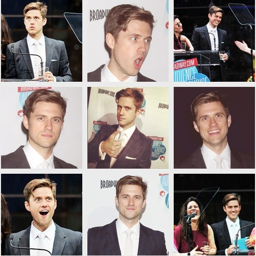
the many faces of theatre actor - at awards